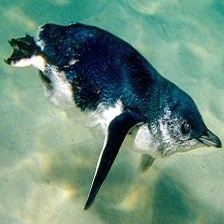
Species: FAIRY PENGUIN
Scientific name: EUDYPTULA MINOR
ImageNet parent category: king_penguin